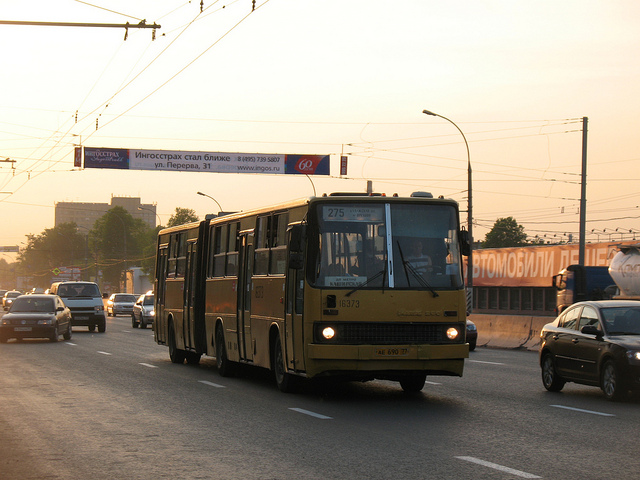
A street scene with multiple cars and a bus.

Large yellow bus riding in the middle of a city street.

A public bus driving down a busy street.

A bus with four doors is making its way down the highway.

A bus moves through traffic at the end of the day.